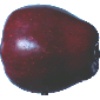
Label: Apple Red Delicious 1